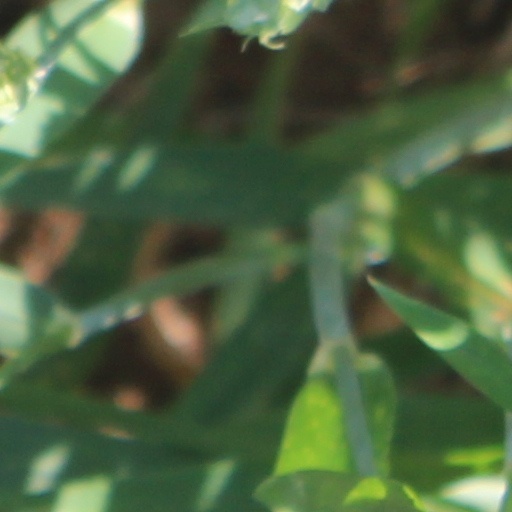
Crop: wheat